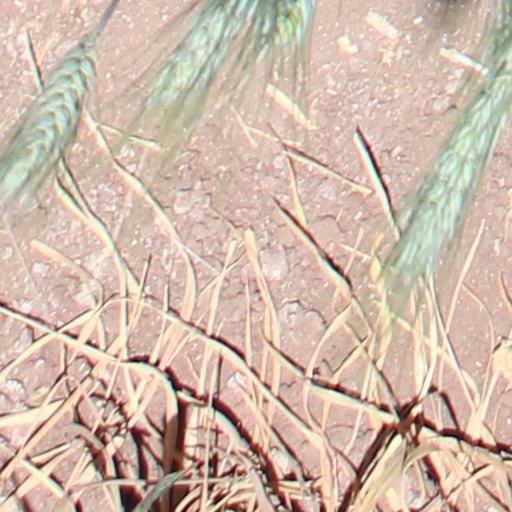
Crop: wheat